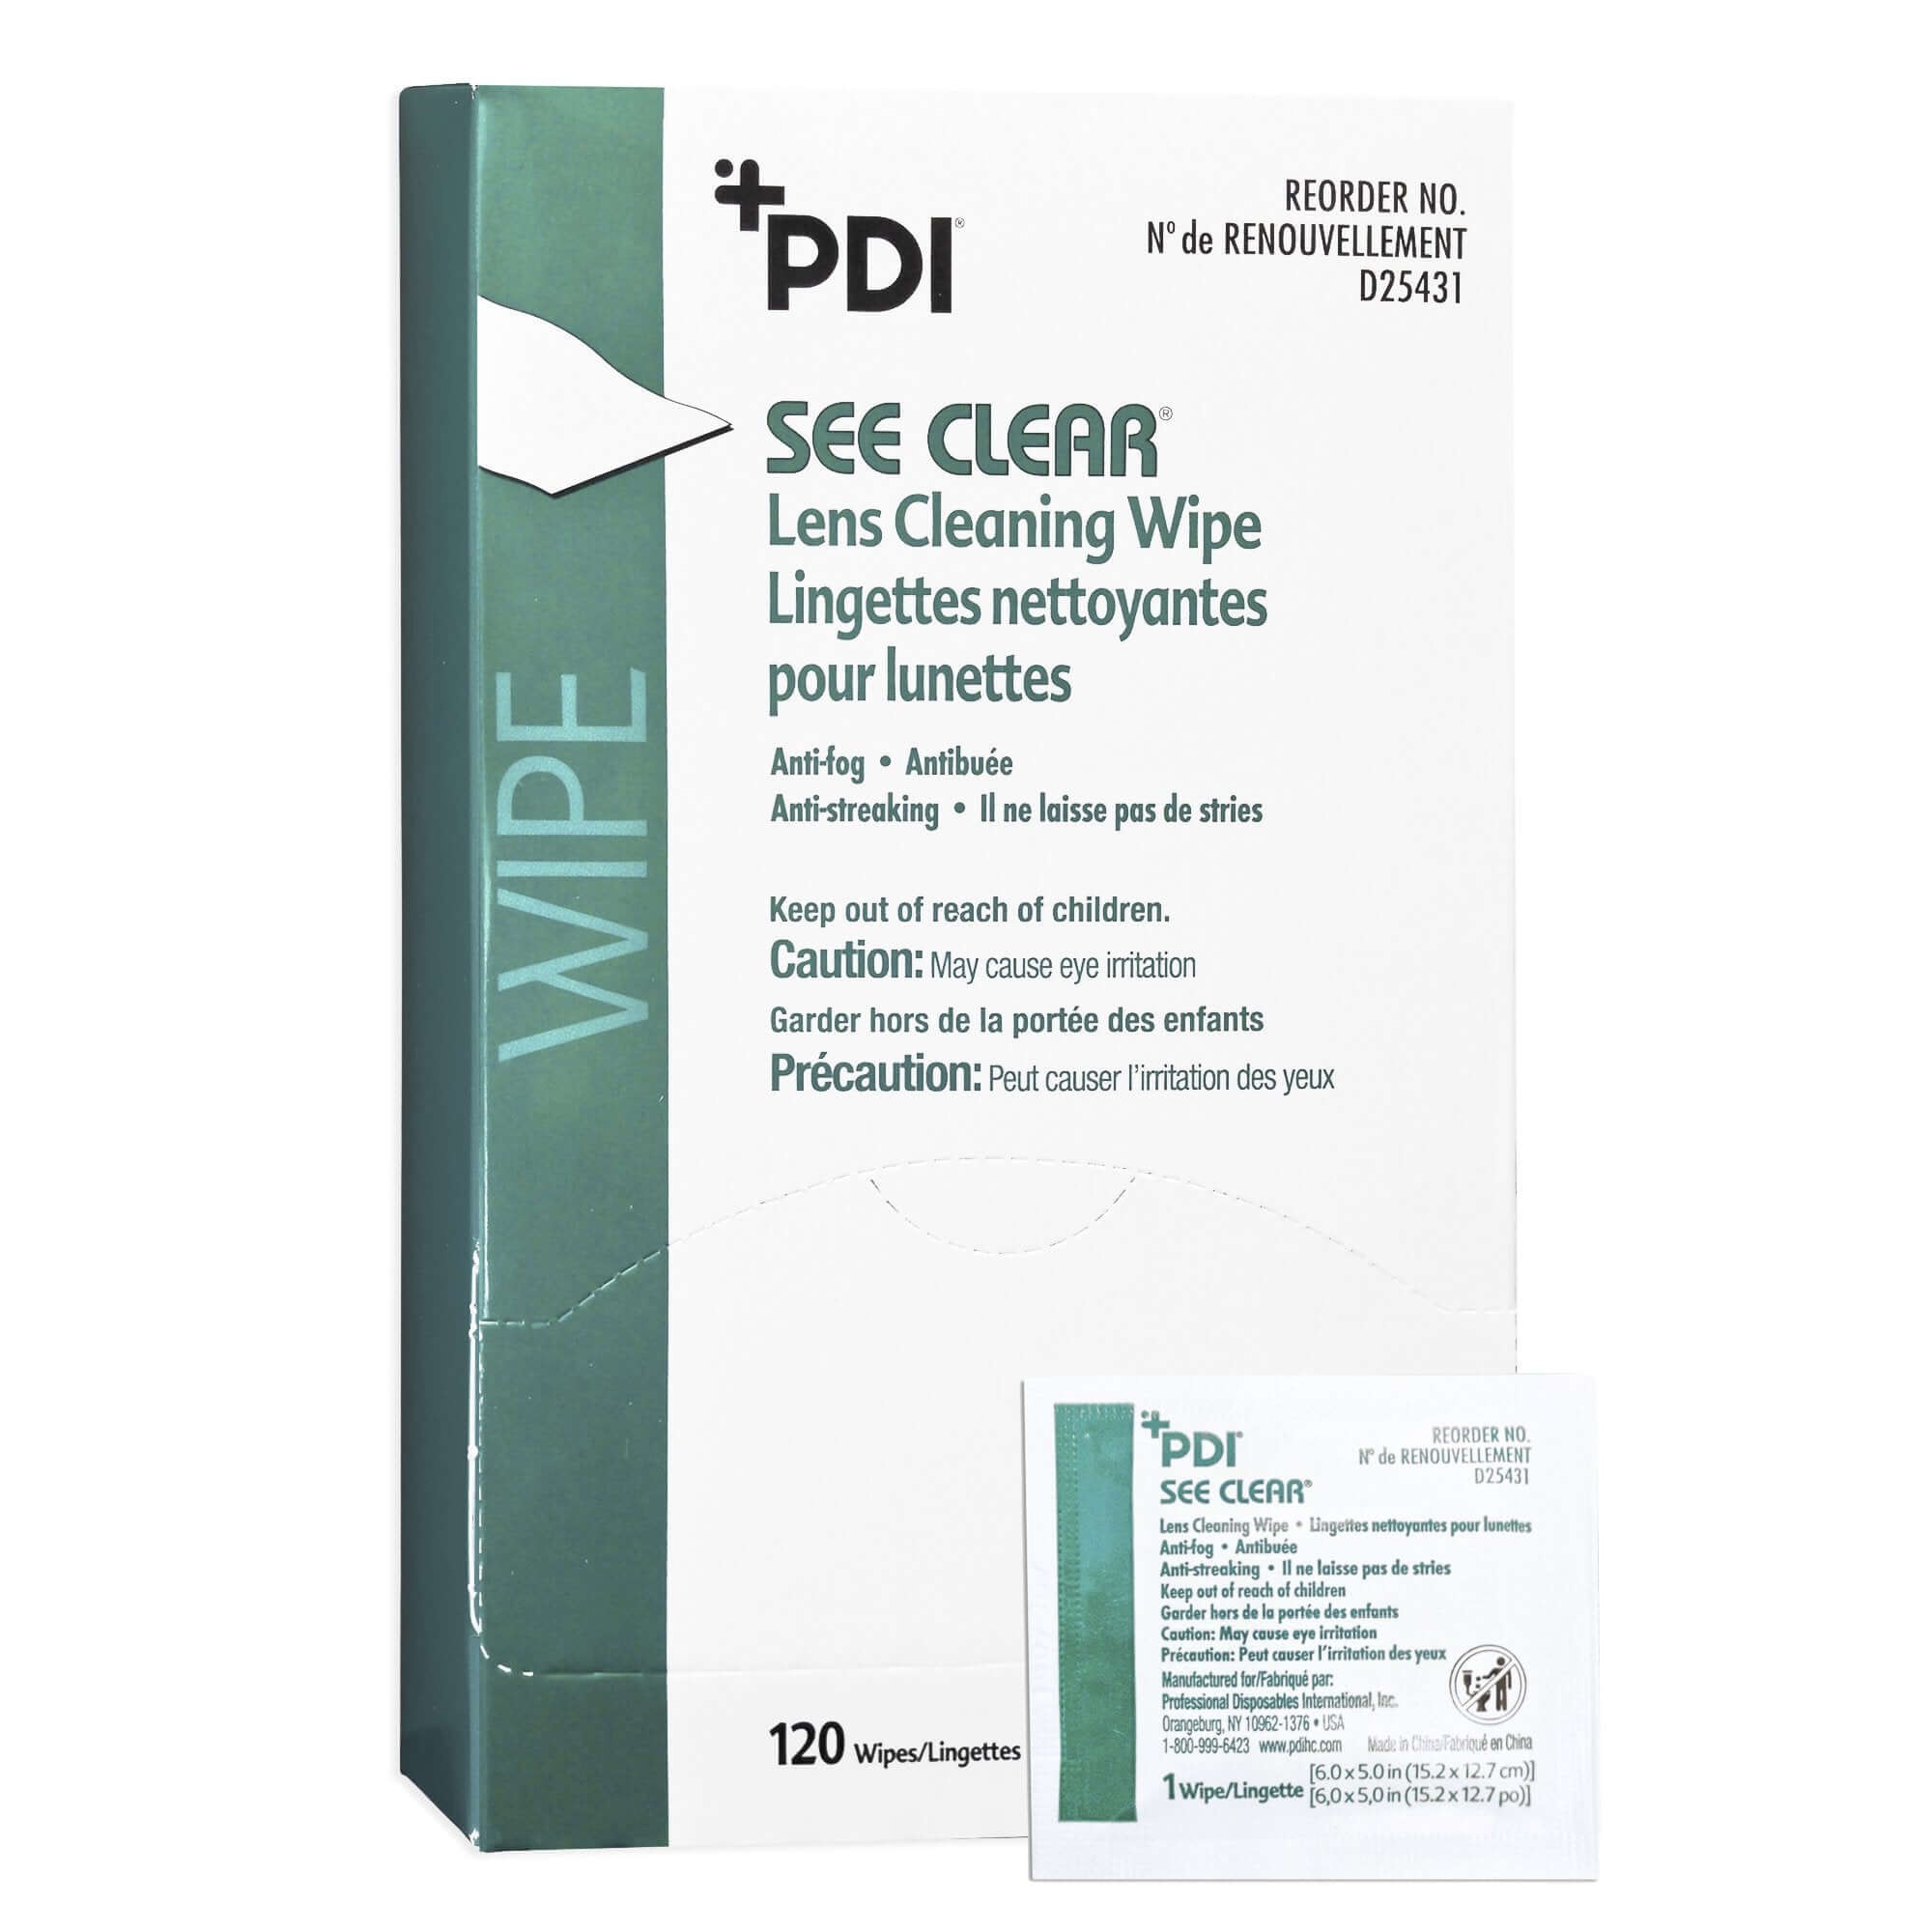
PDI See Clear Eye Glass Cleaning Wipes, 6" x 5", 120/Box. 12/CS
Introducing the PDI See Clear Eye Glass Cleaning Wipes, a reliable solution for keeping your eye protection gear, glasses, and loupes crystal clear. Say goodbye to smudges, dirt, and grime with these convenient 6" x 5" wipes that offer anti-static, anti-fog, and anti-streaking properties. Key Features: Each box contains 120 individually wrapped pads for easy and hygienic use. This innovative wipe is safe for both glass and polycarbonate lenses, ensuring a streak-free clean each time. These cleaning wipes are designed for quick drying, making them ideal for on-the-go use. The non-scratching formula guarantees that your lenses remain free from scratches and damage, maintaining their longevity. Compatibility is key when it comes to maintaining your eyewear. These wipes are suitable for use on various lens types, including anti-reflective, UV, and glare-free coated lenses, giving you peace of mind that your lenses are in good hands. Manufacturer # D25431 Brand See Clear® Manufacturer Professional Disposables Country of Origin China Application Lens Cleaning Wipe For Use With Glass and Polycarbonate Lenses Specifications: Size: 5 x 6 Inches Features: Anti-Static, Anti-Fog, Anti-Streaking UNSPSC Code: 47131502
Brand: PDI
Category: Health & Beauty > Personal Care > Vision Care > Eyewear Accessories > Eyewear Lens Cleaning Solutions